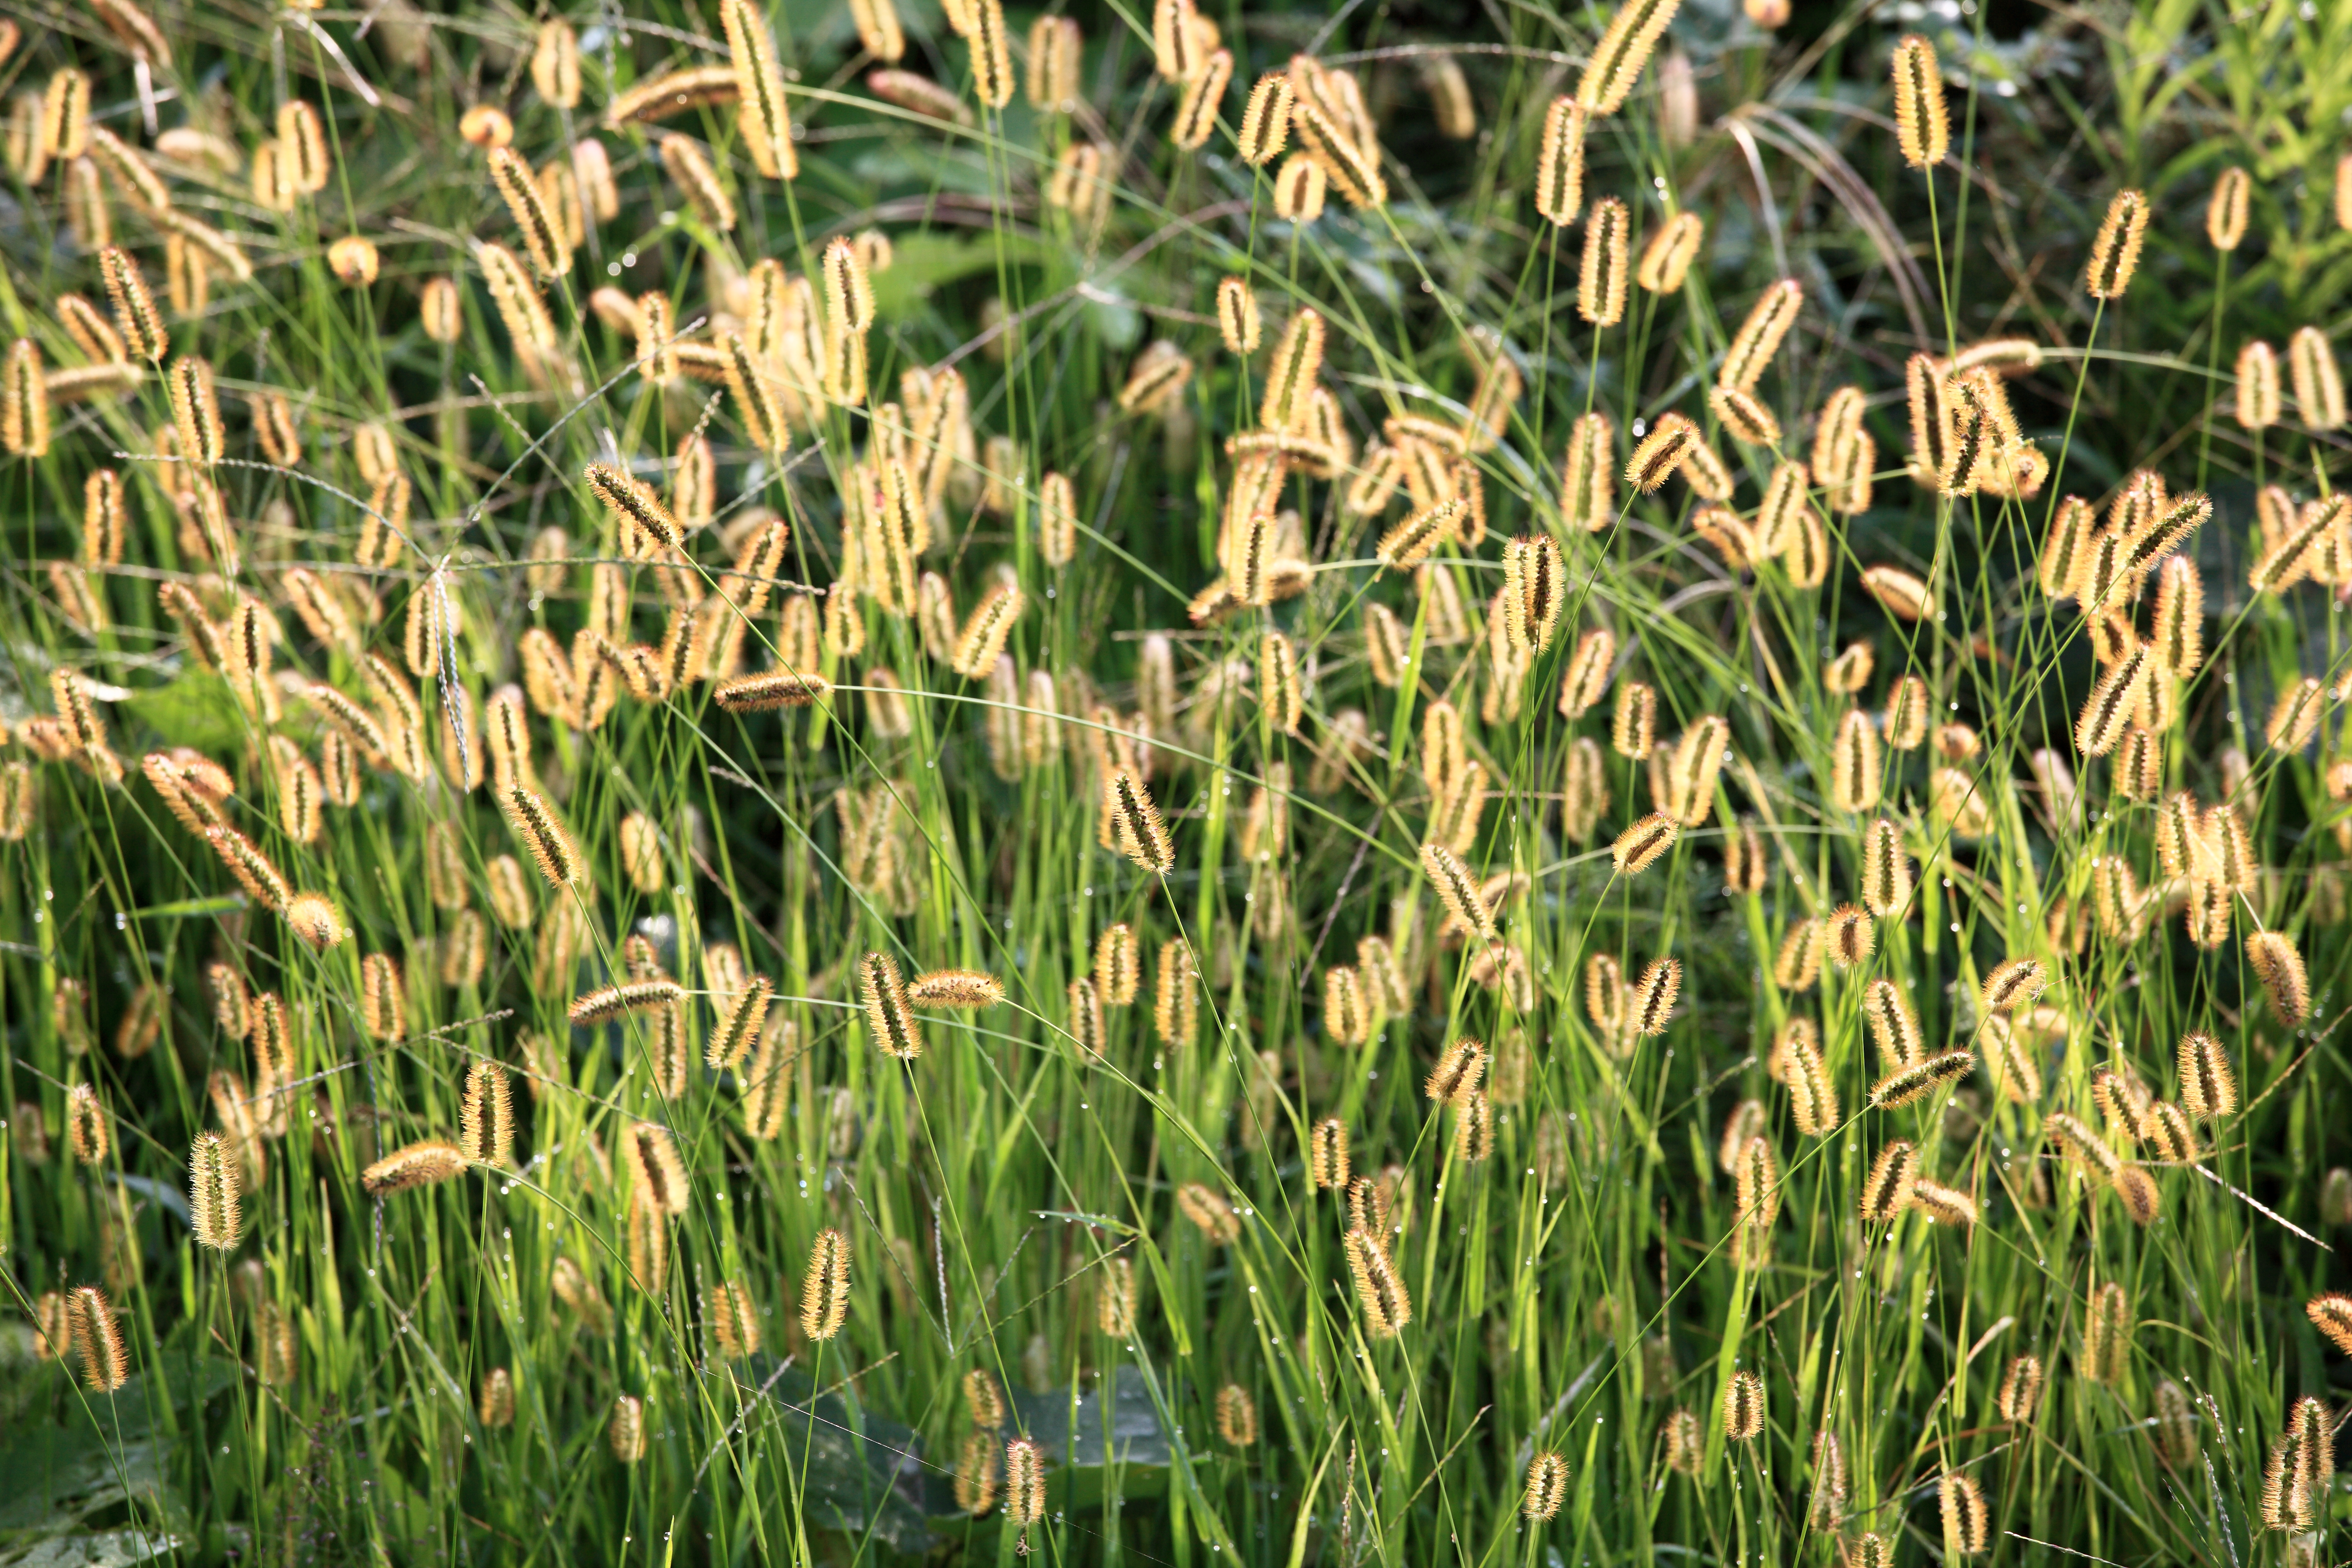
grass, plant, field, lawn, meadow, prairie, leaf, flower, green, high, crop, botany, agriculture, flora, grassland, 5d, hires, markii, hi, res, resolution, ibaraki, flowering plant, kitaibaraki, itsuuramisaki, grass family, land plant, hierochloe, phragmites